Károly Kamermayer

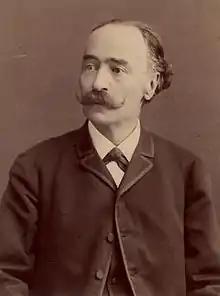
Károly Kamermayer in 1873

On 30 October 1873, four candidates, including Kamermayer, were selected by an election commission headed by Lord Mayor Károly Ráth for the position of Mayor. According to the city unification law (Statute XXXVI of 1872), the Mayor of Budapest was head of the local government, while the Lord Mayor became a representative on the executive branch of the government thus establishing a two-tier local government system in Budapest. On 4 November 1873, Károly Kamermayer was elected the first Mayor of Budapest, obtaining 297 of 348 votes. According to the contemporary press, Kamermayer's "unpretentious and diligent habit, conscientious sense of duty and tireless perseverance" made him well suited to fill the office. The next day, Károly Gerlóczy and the elderly Mihály Kada were elected his first and second deputies, respectively, and all councillors took their offices by November 11. Budapest officially became a single city on 17 November 1873, when the General Assembly took over the responsibilities of the discontinued city councils.